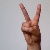
The image shows a hand gesture representing the letter 'V' in Indian Sign Language.